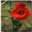
Label: poppy